Fugitive in Trieste

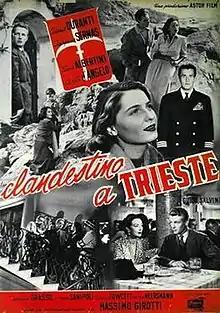
Film poster

Fugitive in Trieste is a 1951 Italian war-drama film directed by Guido Salvini and starring Doris Duranti, Jacques Sernas and Massimo Girotti.